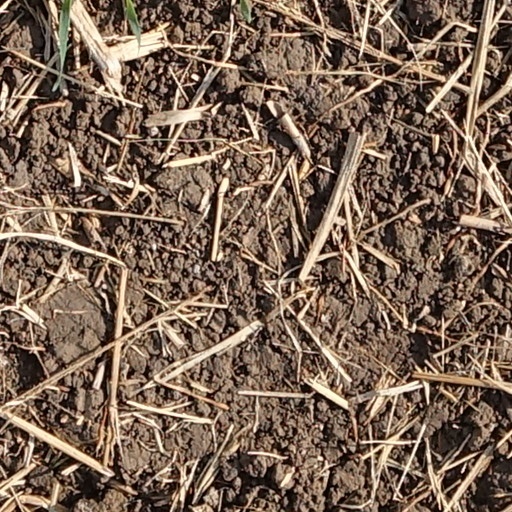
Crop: wheat